Sydney Camm

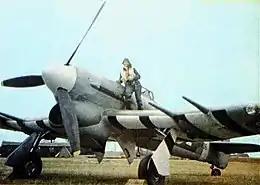
Hawker Typhoon

With the Hurricane, Sydney Camm moved from the technology of the biplane to contemporary monoplane fighter aircraft. The result was that fighters flew faster, and with the improved engine technology of the time, higher, and could be made more deadly than ever.